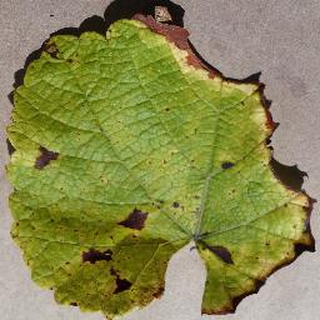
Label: grape_leaf_blight